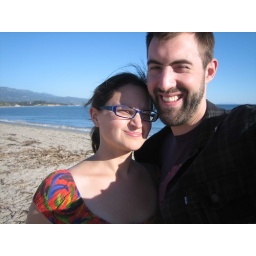
&amp;quot;make sure you get the mountains AND the beach in this picture&amp;quot;